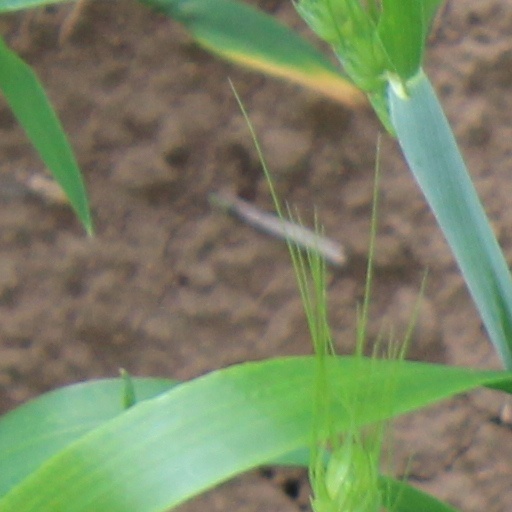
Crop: wheat